Australia (1989 film)

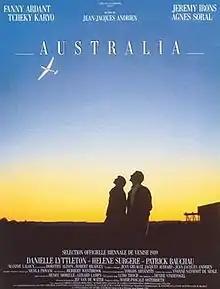

"Australia" is about Edouard Pierson, a Belgian-born wool dealer who emigrated to Australia after World War II.